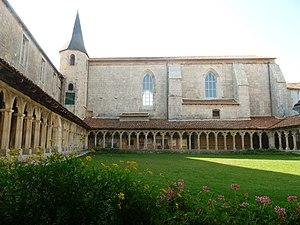
cloître de la Rochefoucauld (16), France
Cet article recense les monuments historiques français classés en 1909.
Cet article recense les monuments historiques de la Charente, en France.
La Rochefoucauld est une ancienne commune du Sud-Ouest de la France, située dans le département de la Charente. Elle est connue pour son château Renaissance, appelée la « perle de l'Angoumois ».